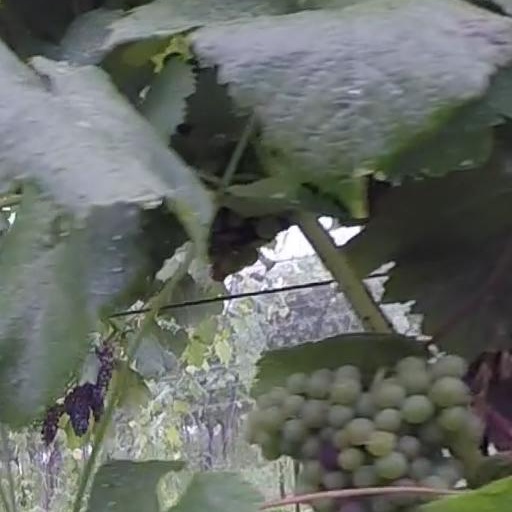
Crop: grape